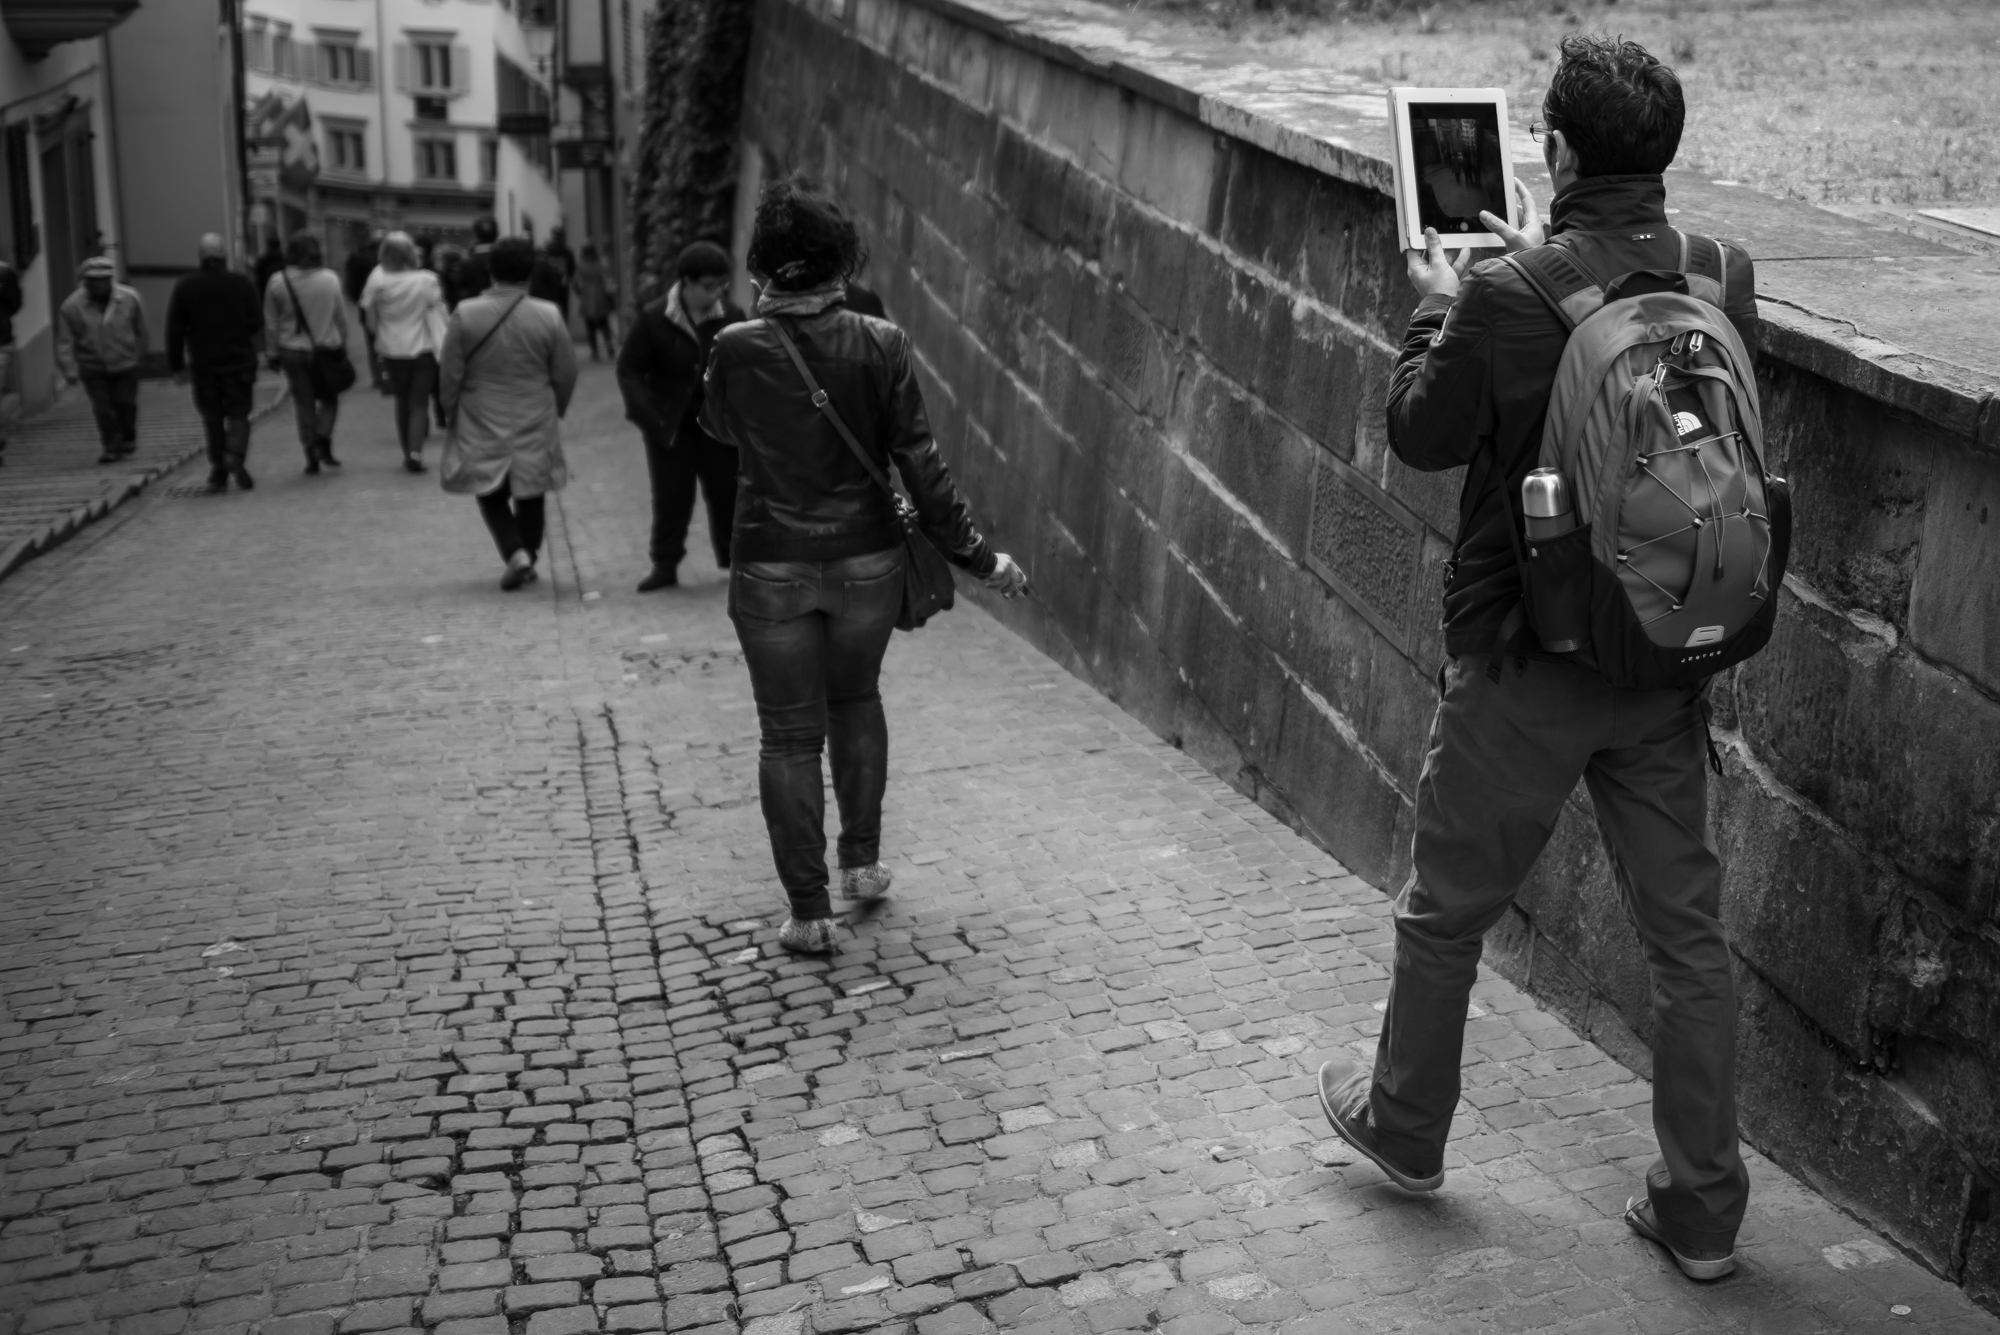
person, black and white, people, road, street, black, monochrome, streetphotography, blackandwhite, blackwhite, candid, infrastructure, photograph, snapshot, zurich, streetphoto, schwarzweis, strase, strasenfotografie, nikond800, strasenfoto, streetpassionaward, schirrmacher, nikkor28mmf18g, monochrome photography